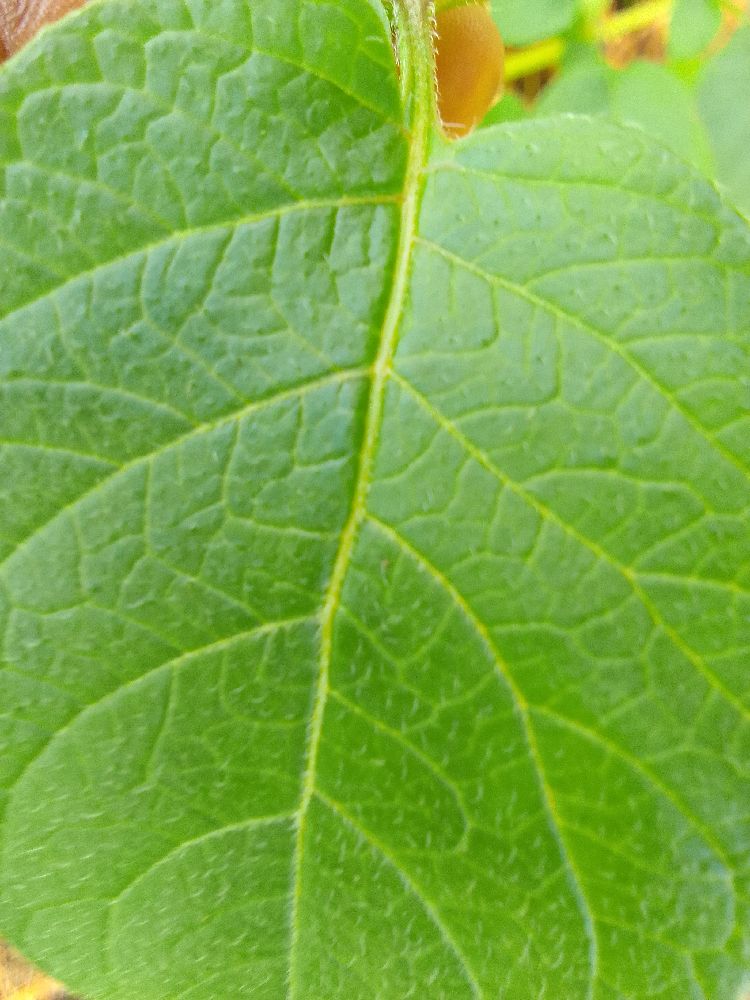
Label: Healthy